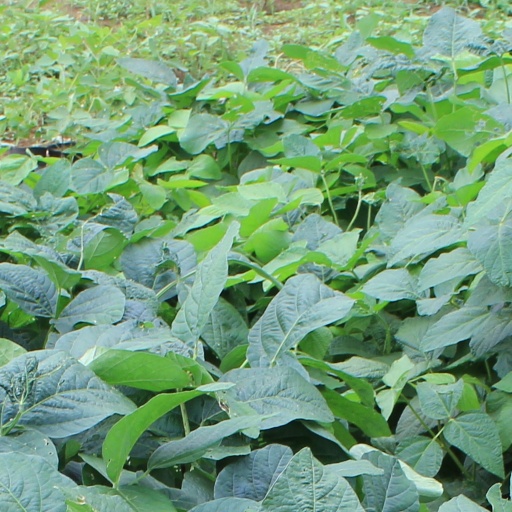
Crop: soybean